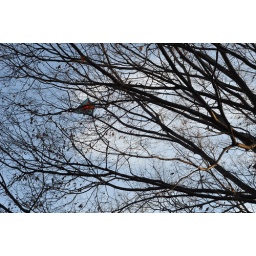
A colorful kite lost in a bare tree in Prospect Park